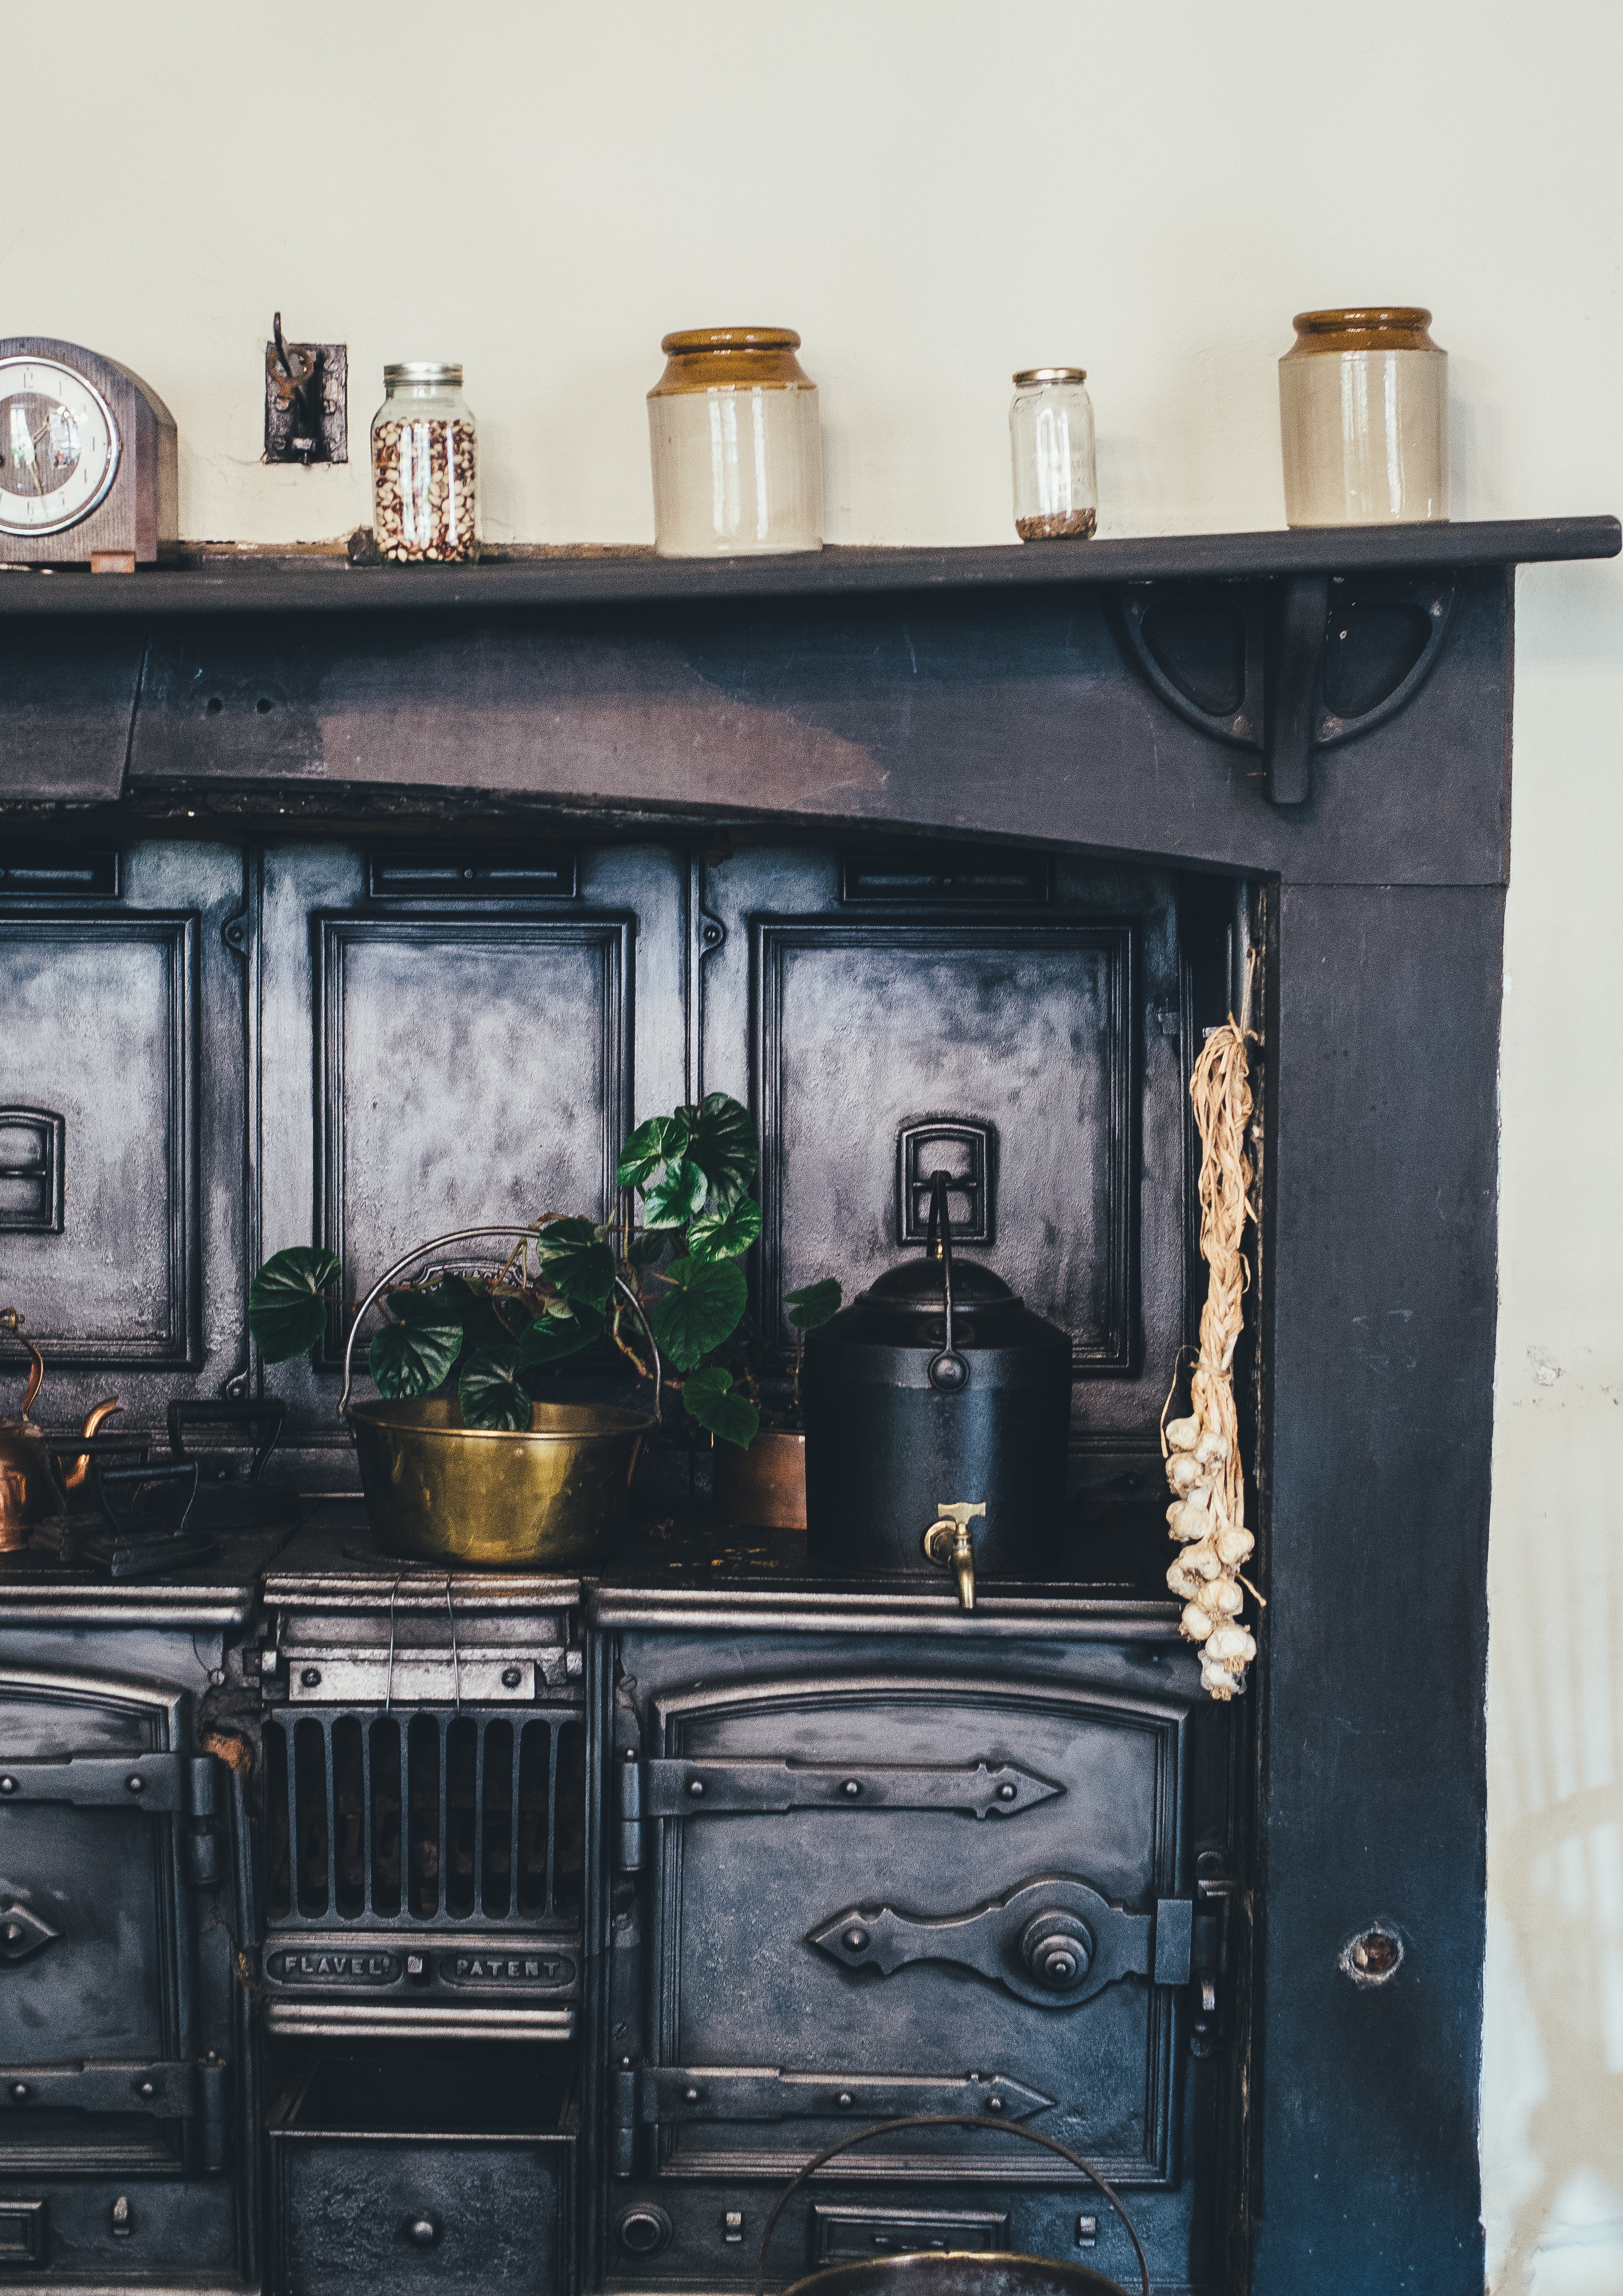
wood, antique, house, interior, old, home, jar, kitchen, furniture, room, stove